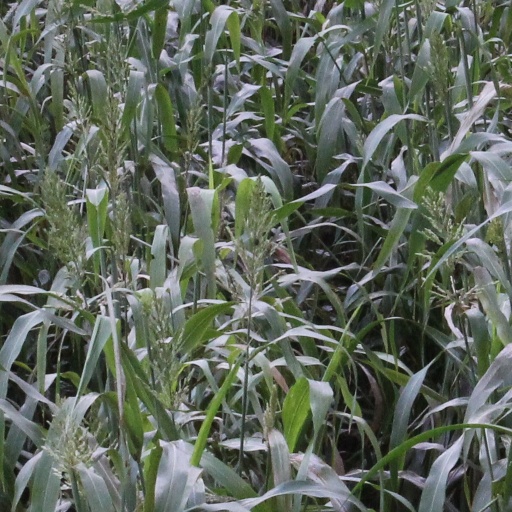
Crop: sorghum